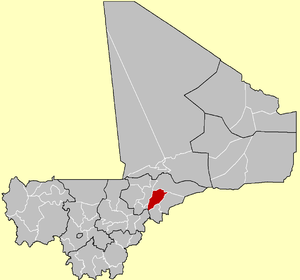
Le cercle de Bandiagara est une collectivité territoriale du Mali dans la région de Mopti.